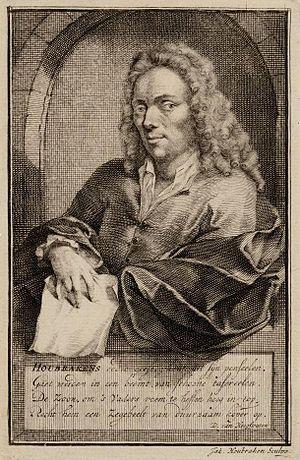
Le Grand Théâtre des peintres néerlandais est un recueil de biographies d'artistes néerlandais du XVIIᵉ siècle rédigé par Arnold Houbraken et publié en trois volumes de 1718 à 1721 incluant des portraits gravés. L'œuvre de Houbraken, importante source d'information sur ces artistes, qui a fortement été inspirée par le Het Gulden Cabinet de Cornelis de Bie, se veut une suite au Schilder-boeck de Carel van Mander.
Jacobus Houbraken, également connu comme Jacob Houbraken, né à Dordrecht le 25 décembre 1698 et mort à Amsterdam le 4 novembre 1780, est un graveur néerlandais.